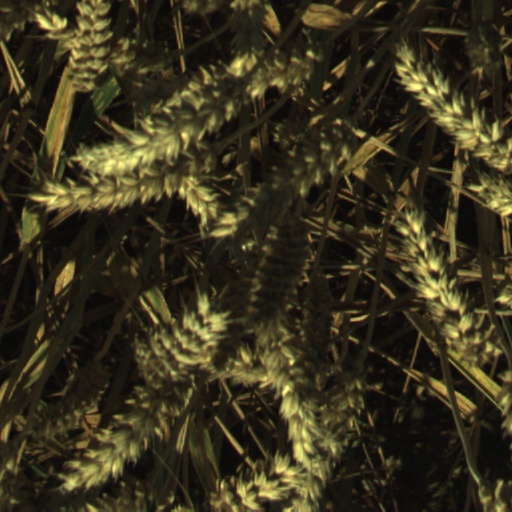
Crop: wheat